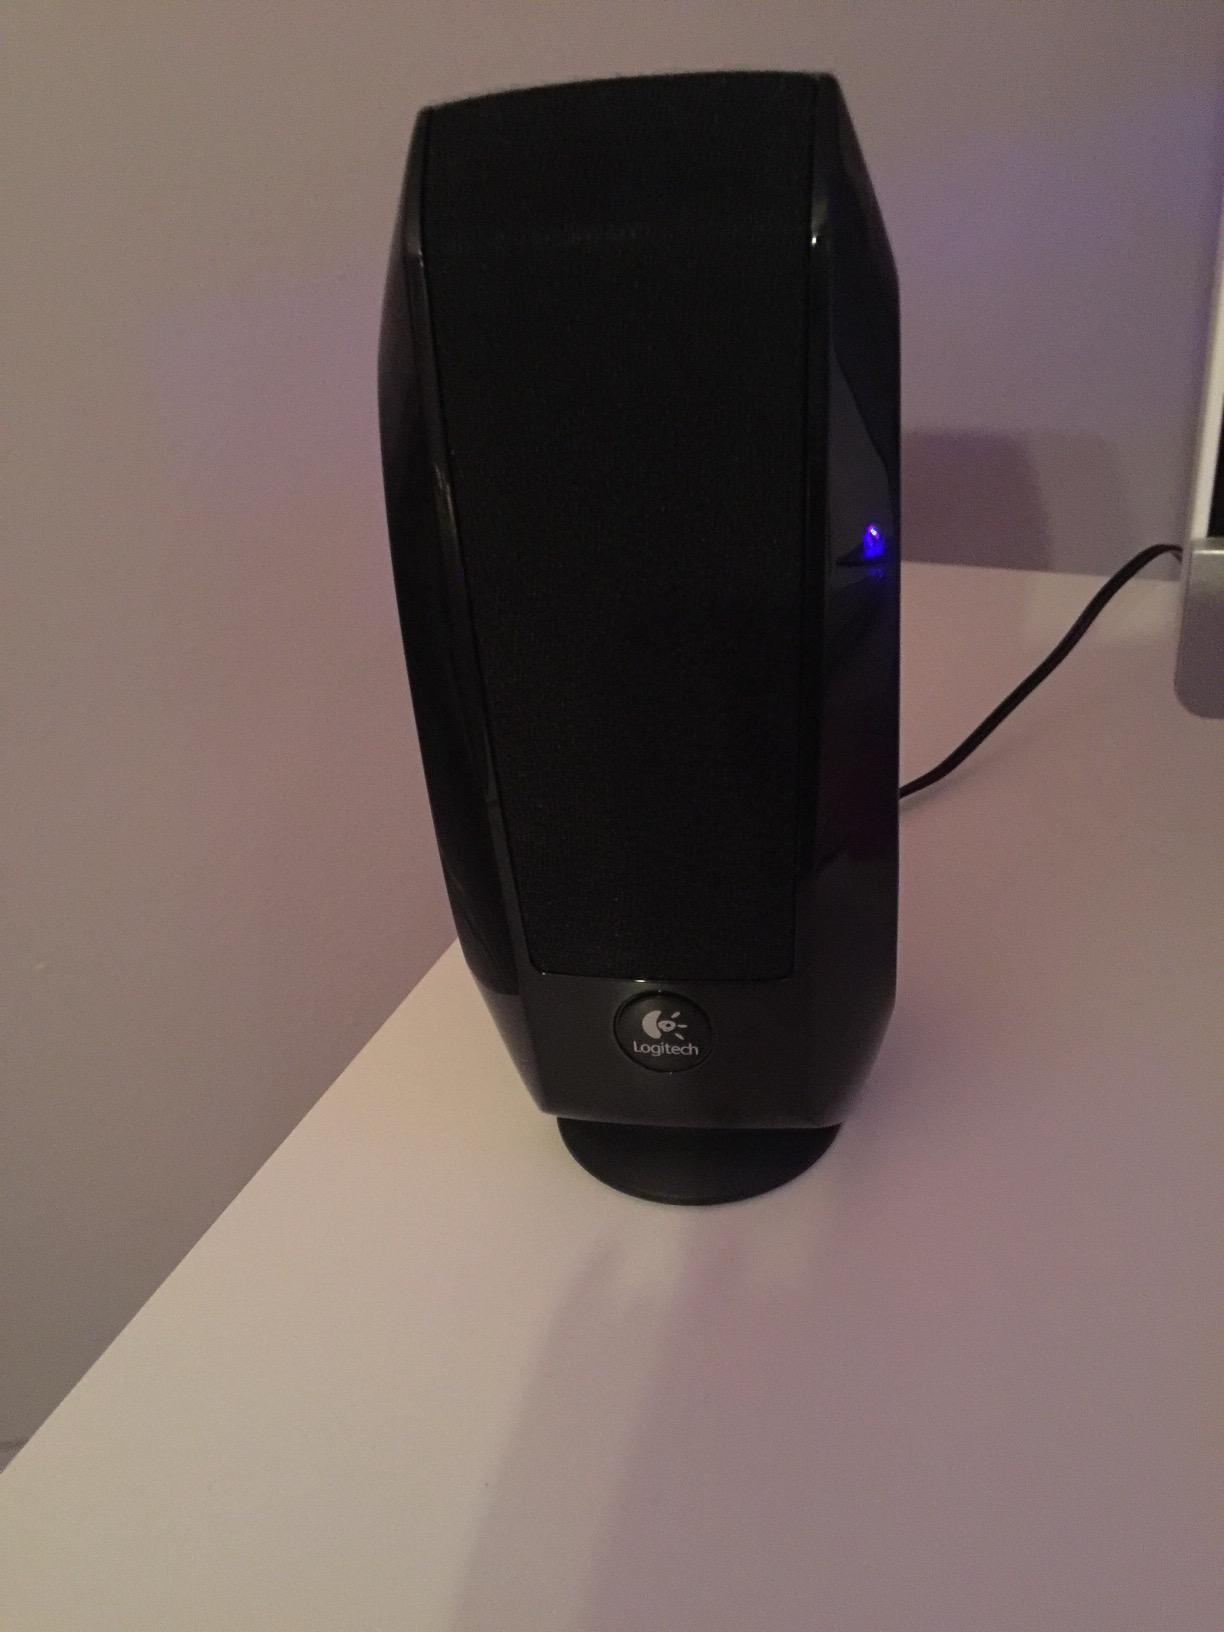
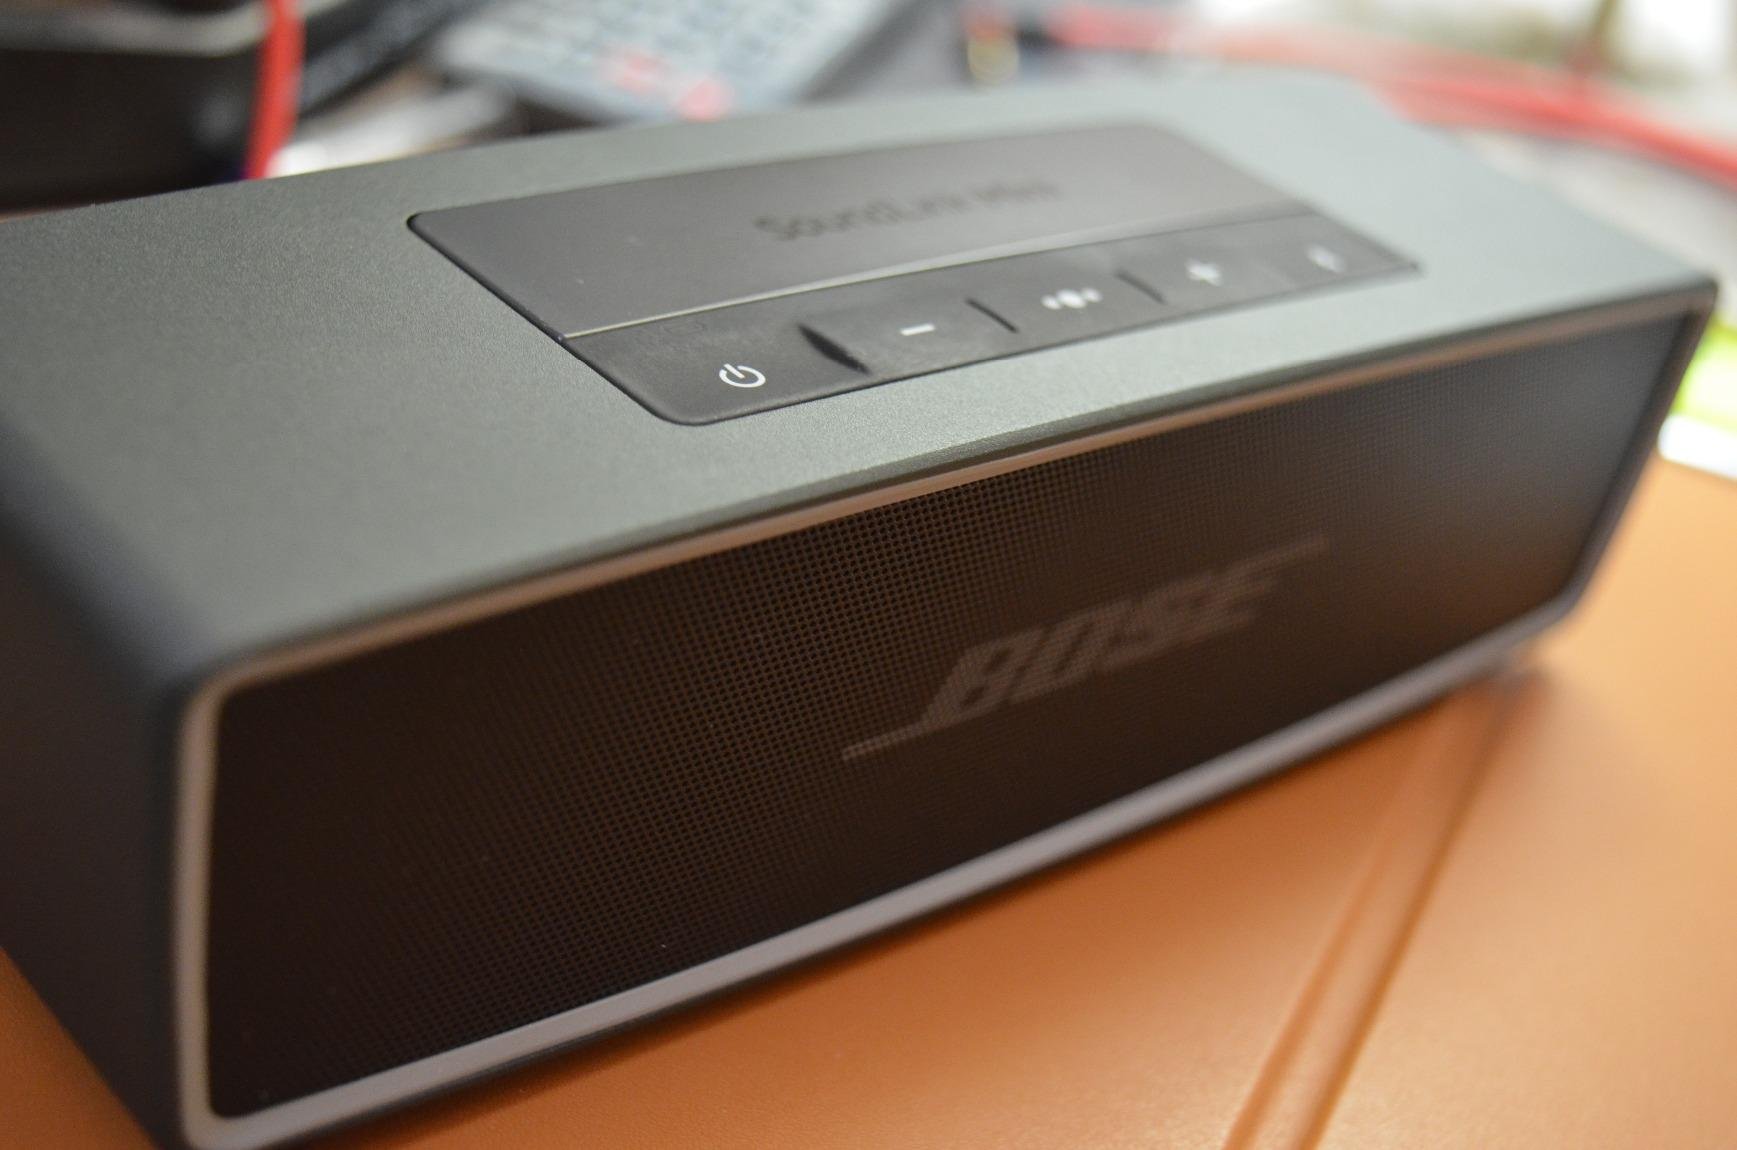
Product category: speaker
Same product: no